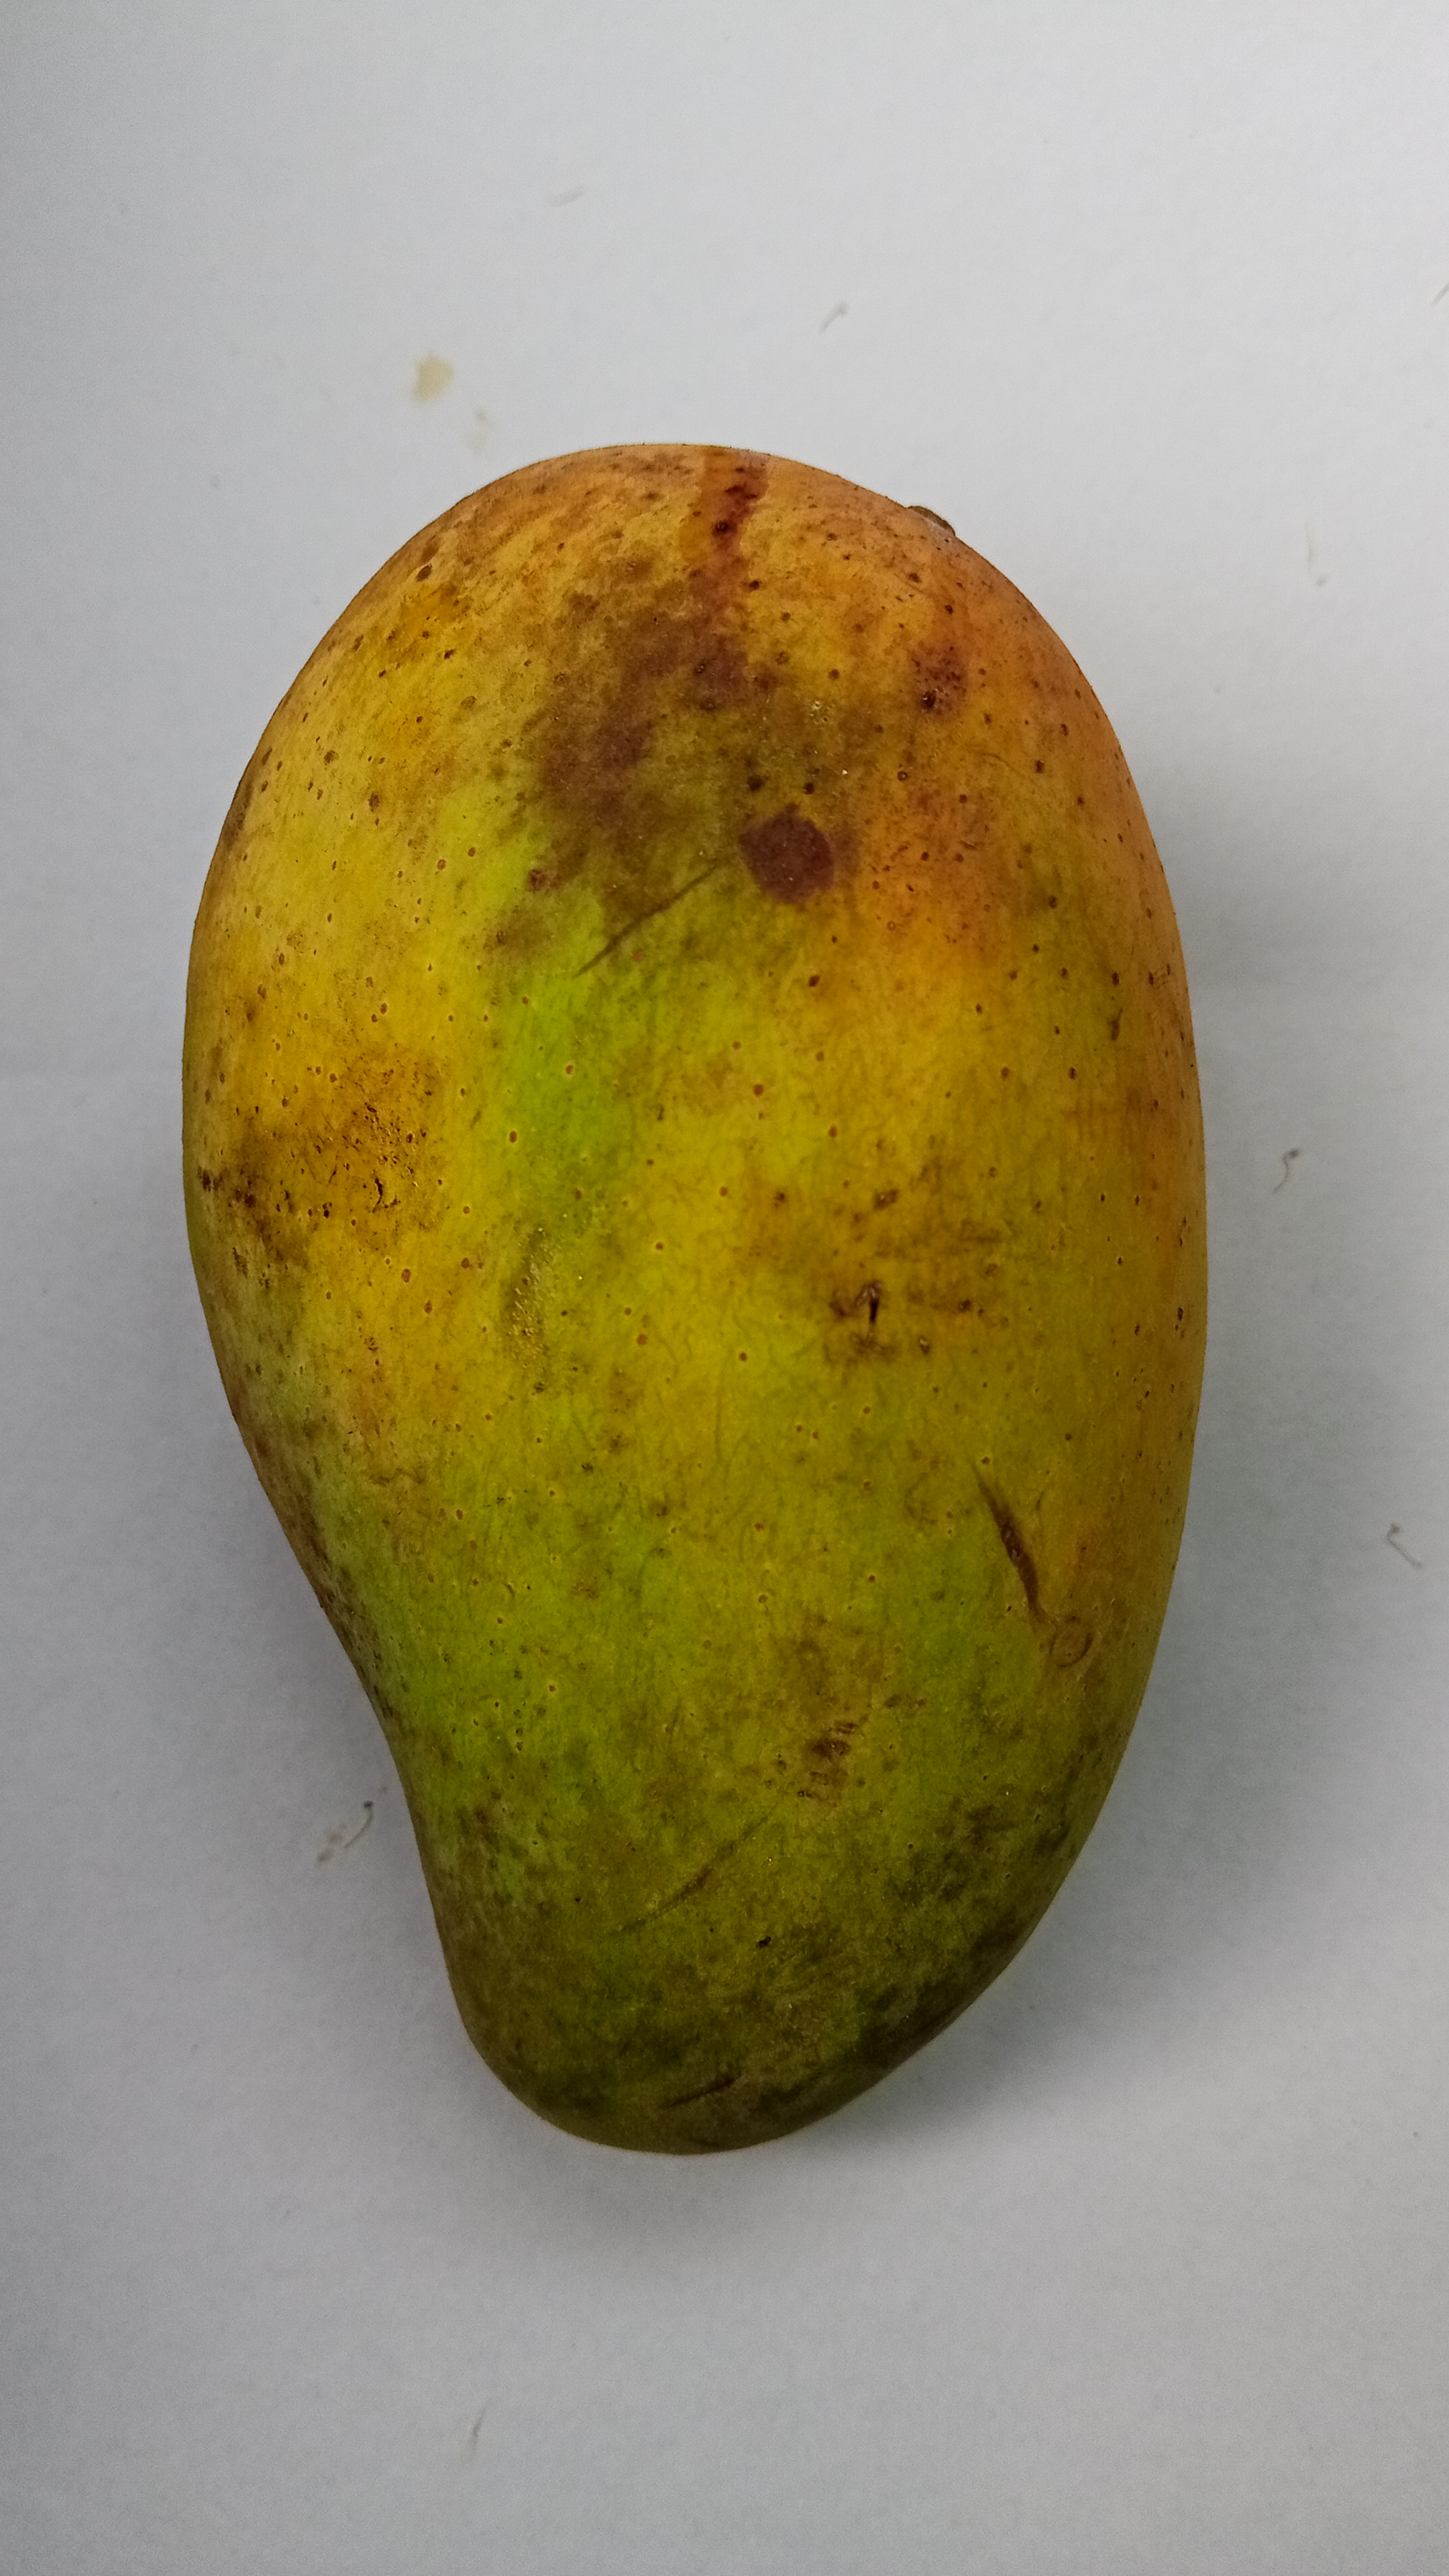
Mango variety: RaniBhog